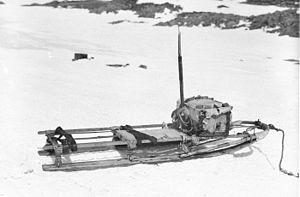
Le « groupe de l'est lointain » est une composante de l'expédition antarctique australasienne qui a exploré les régions côtières de l'Antarctique encore inexplorées à l'ouest du cap Adare. Dirigé par l'Australien Douglas Mawson, le groupe explore une zone lointaine à l'est de sa base principale en Terre Adélie, jusqu'à environ 800 kilomètres en direction de la Terre Victoria. Mawson est accompagné du lieutenant des Royal Fusiliers Belgrave Edward Sutton Ninnis et de l'expert suisse en ski Xavier Mertz. Les hommes utilisent des chiens de traîneau pour augmenter leur vitesse de déplacement sur la glace.